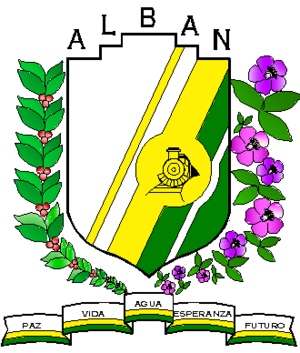
Albán est une municipalité colombienne du département de Cundinamarca.